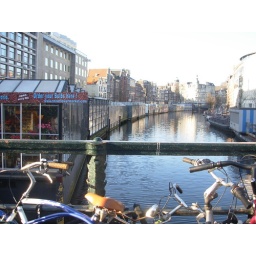
canal near flower market nice light